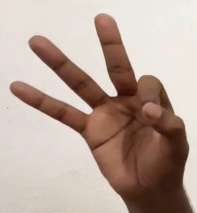
ASL sign: 9